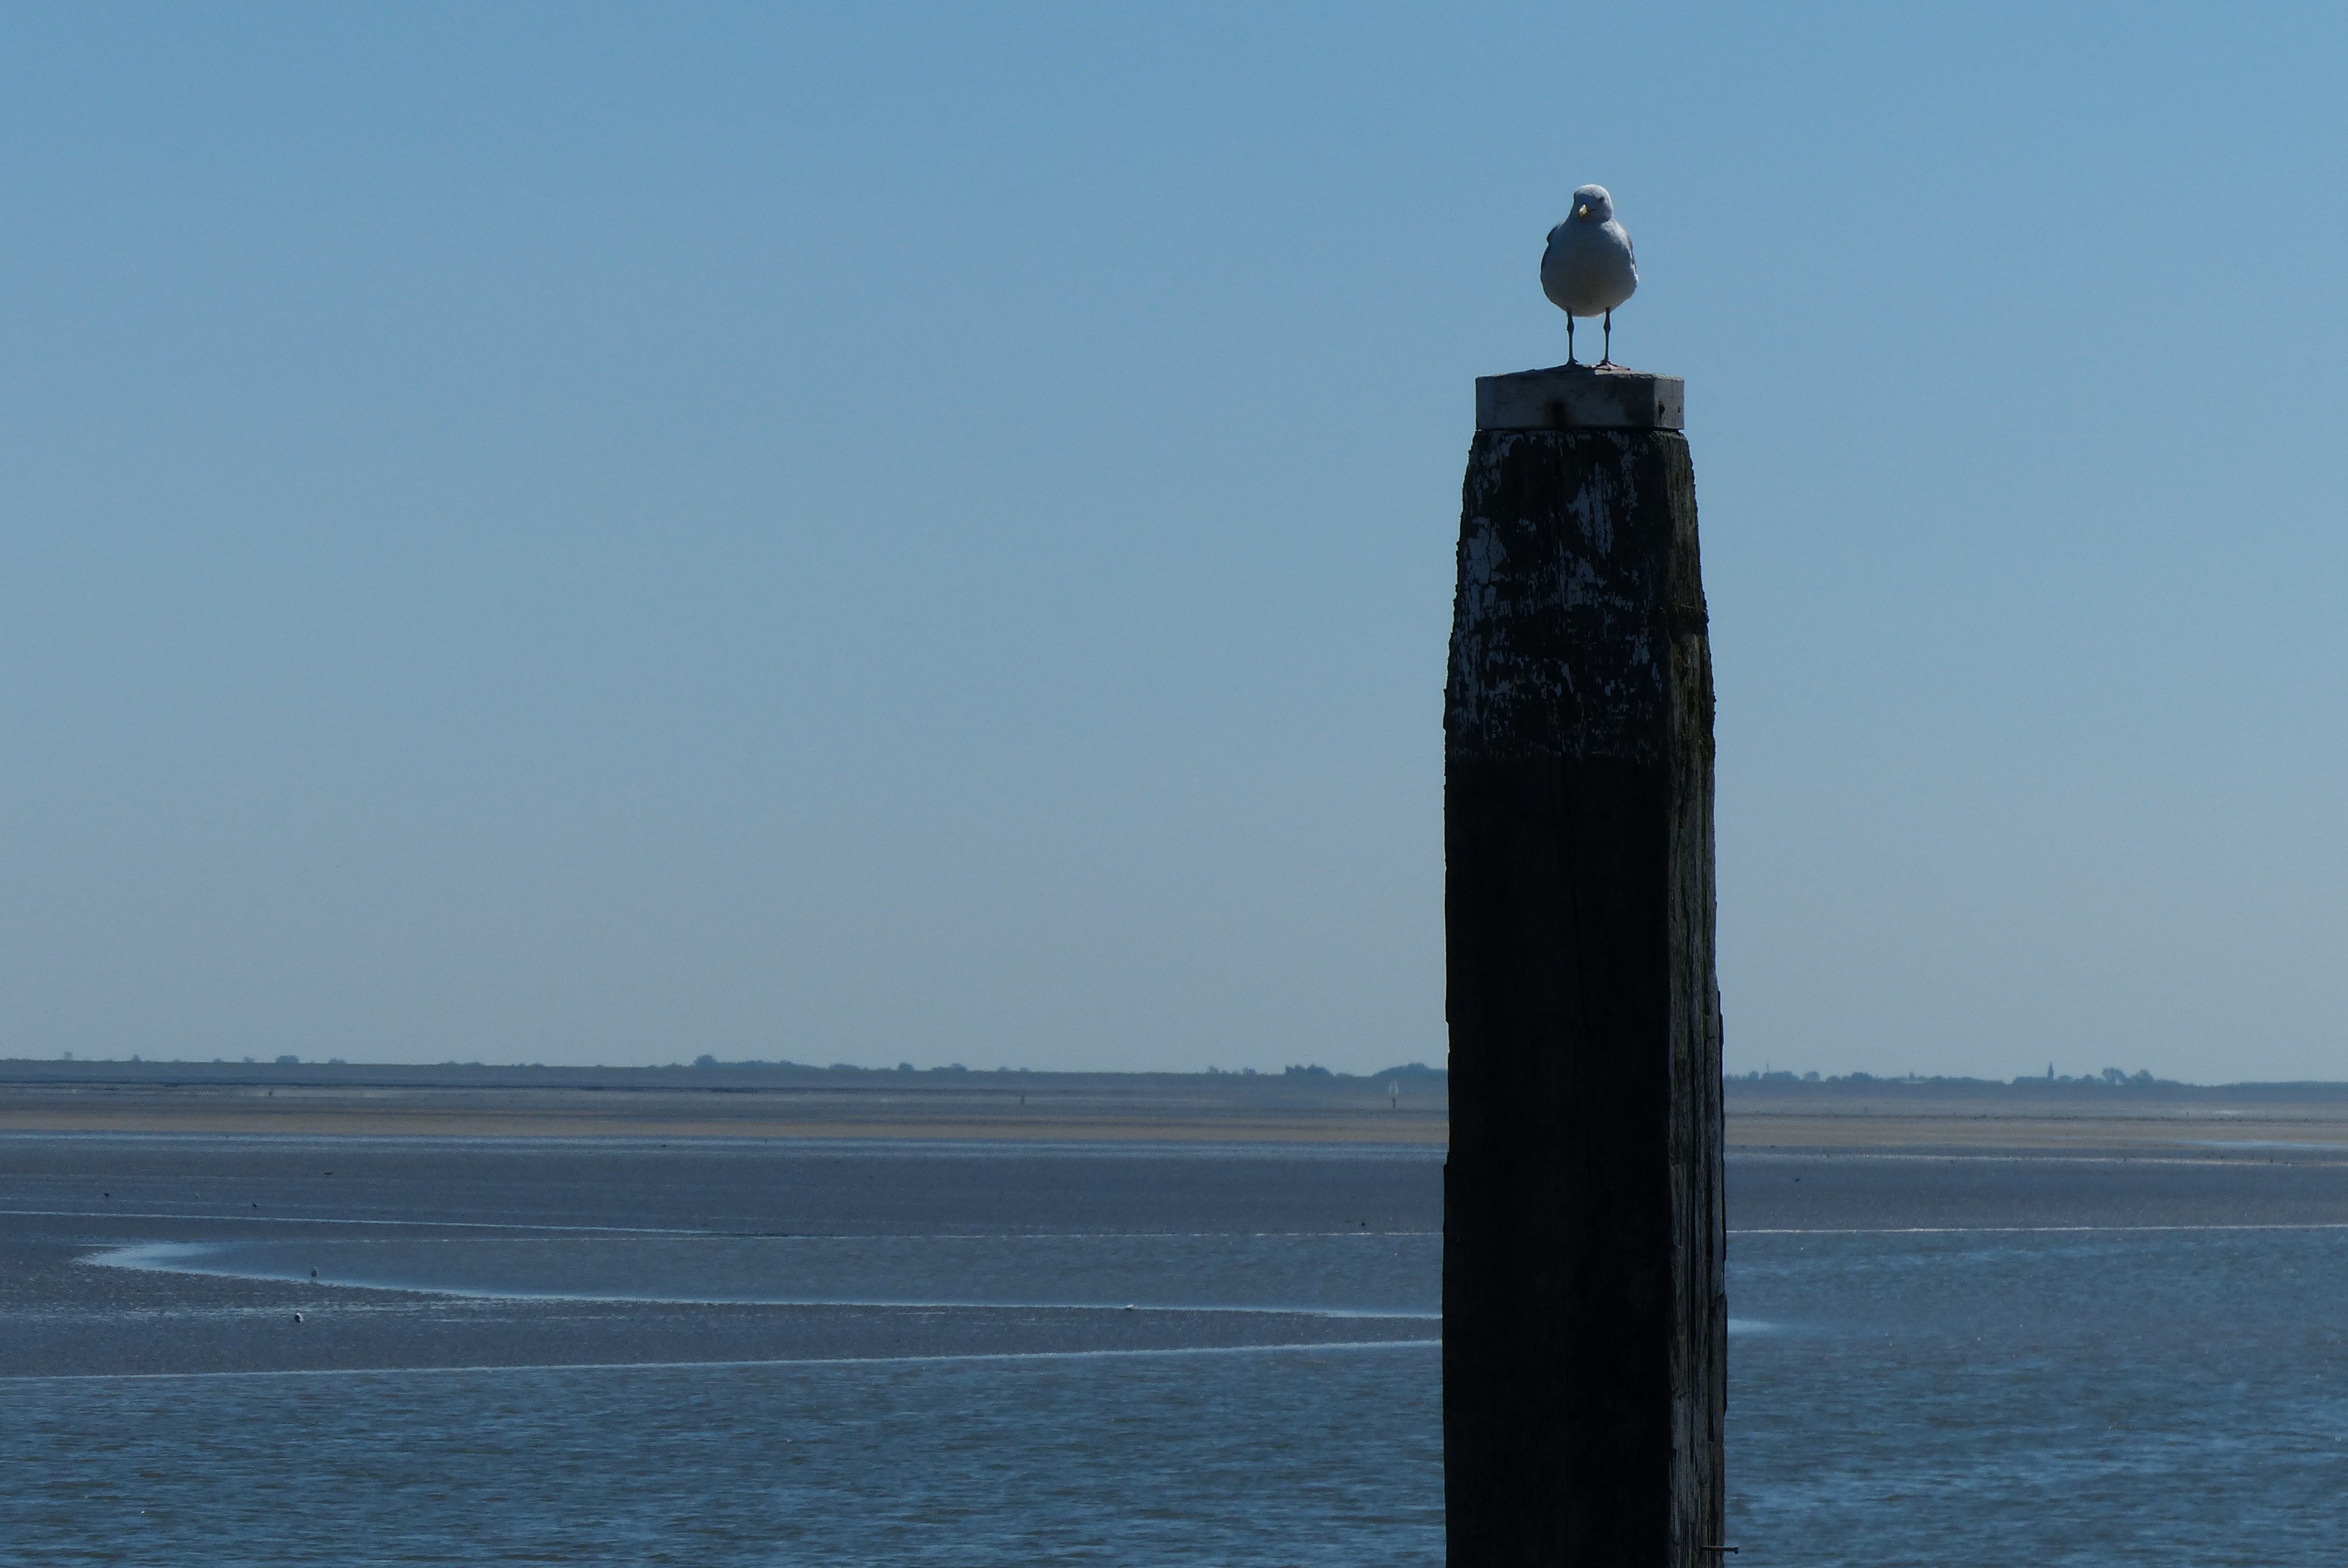
beach, sea, coast, ocean, horizon, seagull, monument, tower, breakwater, monolith, meerpaal, schiermonnikoog